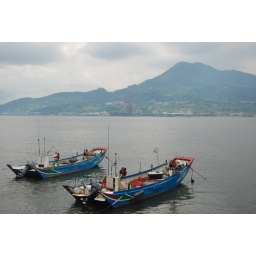
Two boats in Dam Shuay river with Ba(1) Li(2) off in the background.